Caspian plover

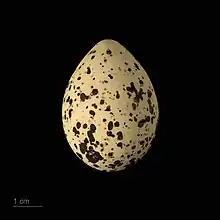
"Charadrius asiaticus" - MHNT

This plover is slightly larger than ringed plover, and it recalls greater sandplover and lesser sandplover in appearance. It is slimmer and longer-legged than the sandplovers, and has a much stronger white supercilium, and a long thin bill. It also lacks white tail sides and a weak wing bar.